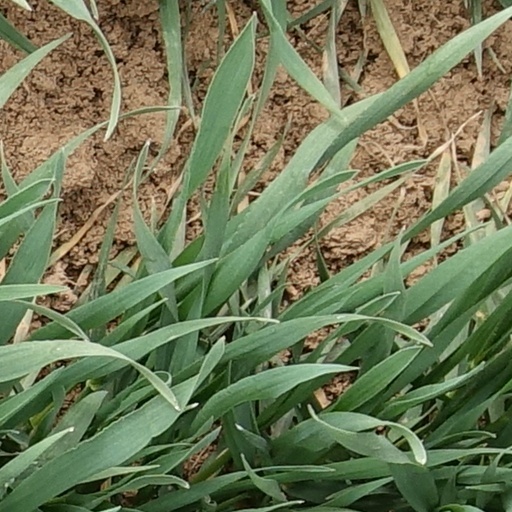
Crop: wheat